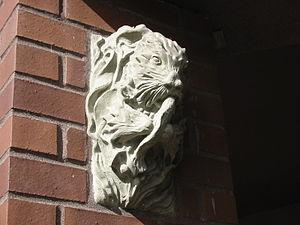
Une chimère est le nom utilisé en architecture pour décrire une figure fantastique, mythique ou grotesque utilisée à des fins décoratives et dont le nom vient de la chimère. La chimère est souvent incorrectement nommée ou confondue avec la gargouille qui est une figure sculptée, généralement grotesque, présente dans l'art roman et surtout gothique, dont le but précis est l'évacuation des eaux de pluie des toitures.